Coldwater Beds

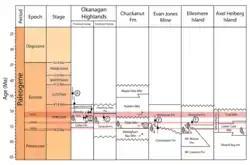
Correlation of the Coldwater Beds with other Early Eocene formations in northern North America

The formation has been correlated with the Eocene Okanagan Highlands floras including the Allenby Formation, Kamloops Group, Horsefly shales, and Driftwood Canyon site of British Columbia, along with the Klondike Mountain Formation of Washington State. Additionally its correlated with the Margaret Formation of Ellesmere Island, Nunavut, the Chickaloon Formation of Alaska, Wishbone, Chuckanut and Iceberg Bay Formations, all of similar age. The flora of the Coldwater Beds has been correlated to the Chu Chua Formation of southeastern British Columbia. The formation also correlates with the Springbrook, Kettle River and O'Brien Creek Formations in Washington, United States.